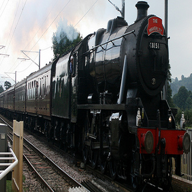
Vehicle type: Trains